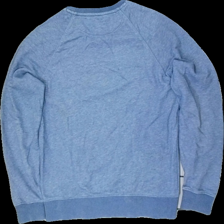
View: back
Type: Sweater
Category: Unisex
Brand: Gant
Colors: Blue, Red, Grey, Multicolor
Material: 76% cotton, 24% polyester
Pattern: Logo print
Cut: Regular, C-collar
Size: M
Season: All
Stains: Major
Price range: 50-100
Recommended usage: Export
Comment: yellow wash